Lie Yukou

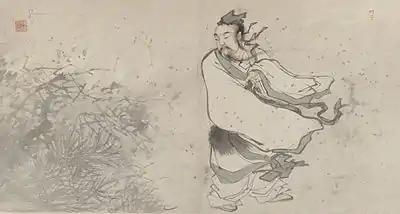
Zhang Lu's painting of Liezi, early 16th century

Lie Yukou was a Chinese philosopher who is considered the author of the Daoist book "Liezi", which uses his honorific name Liezi.